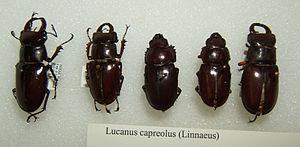
Lucanus est un genre de coléoptères de la famille des Lucanidae, sous-famille des Lucaninae, tribu des Lucanini.